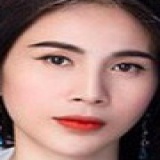
ca sĩ Thuỷ Tiên